Do Not Stand at My Grave and Weep

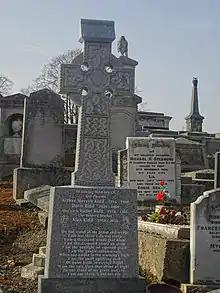
The poem on a gravestone in Mount Jerome, Dublin, Ireland

"Do not stand by my grave and weep" is the first line and popular title of the bereavement poem "Immortality" by Clare Harner, published in 1934. Often now used is a slight variant: "Do not stand at my grave and weep".